Faimalaga Luka

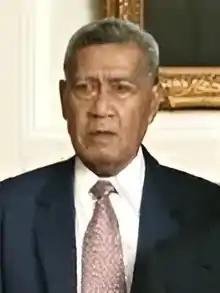
Luka in 2003

Faimalaga Luka, OBE (15 April 1940 – 19 August 2005) was a political figure from the Pacific nation of Tuvalu. He represented the constituency of Nukufetau in the Parliament of Tuvalu. He served as Governor-General and the Prime Minister of Tuvalu.